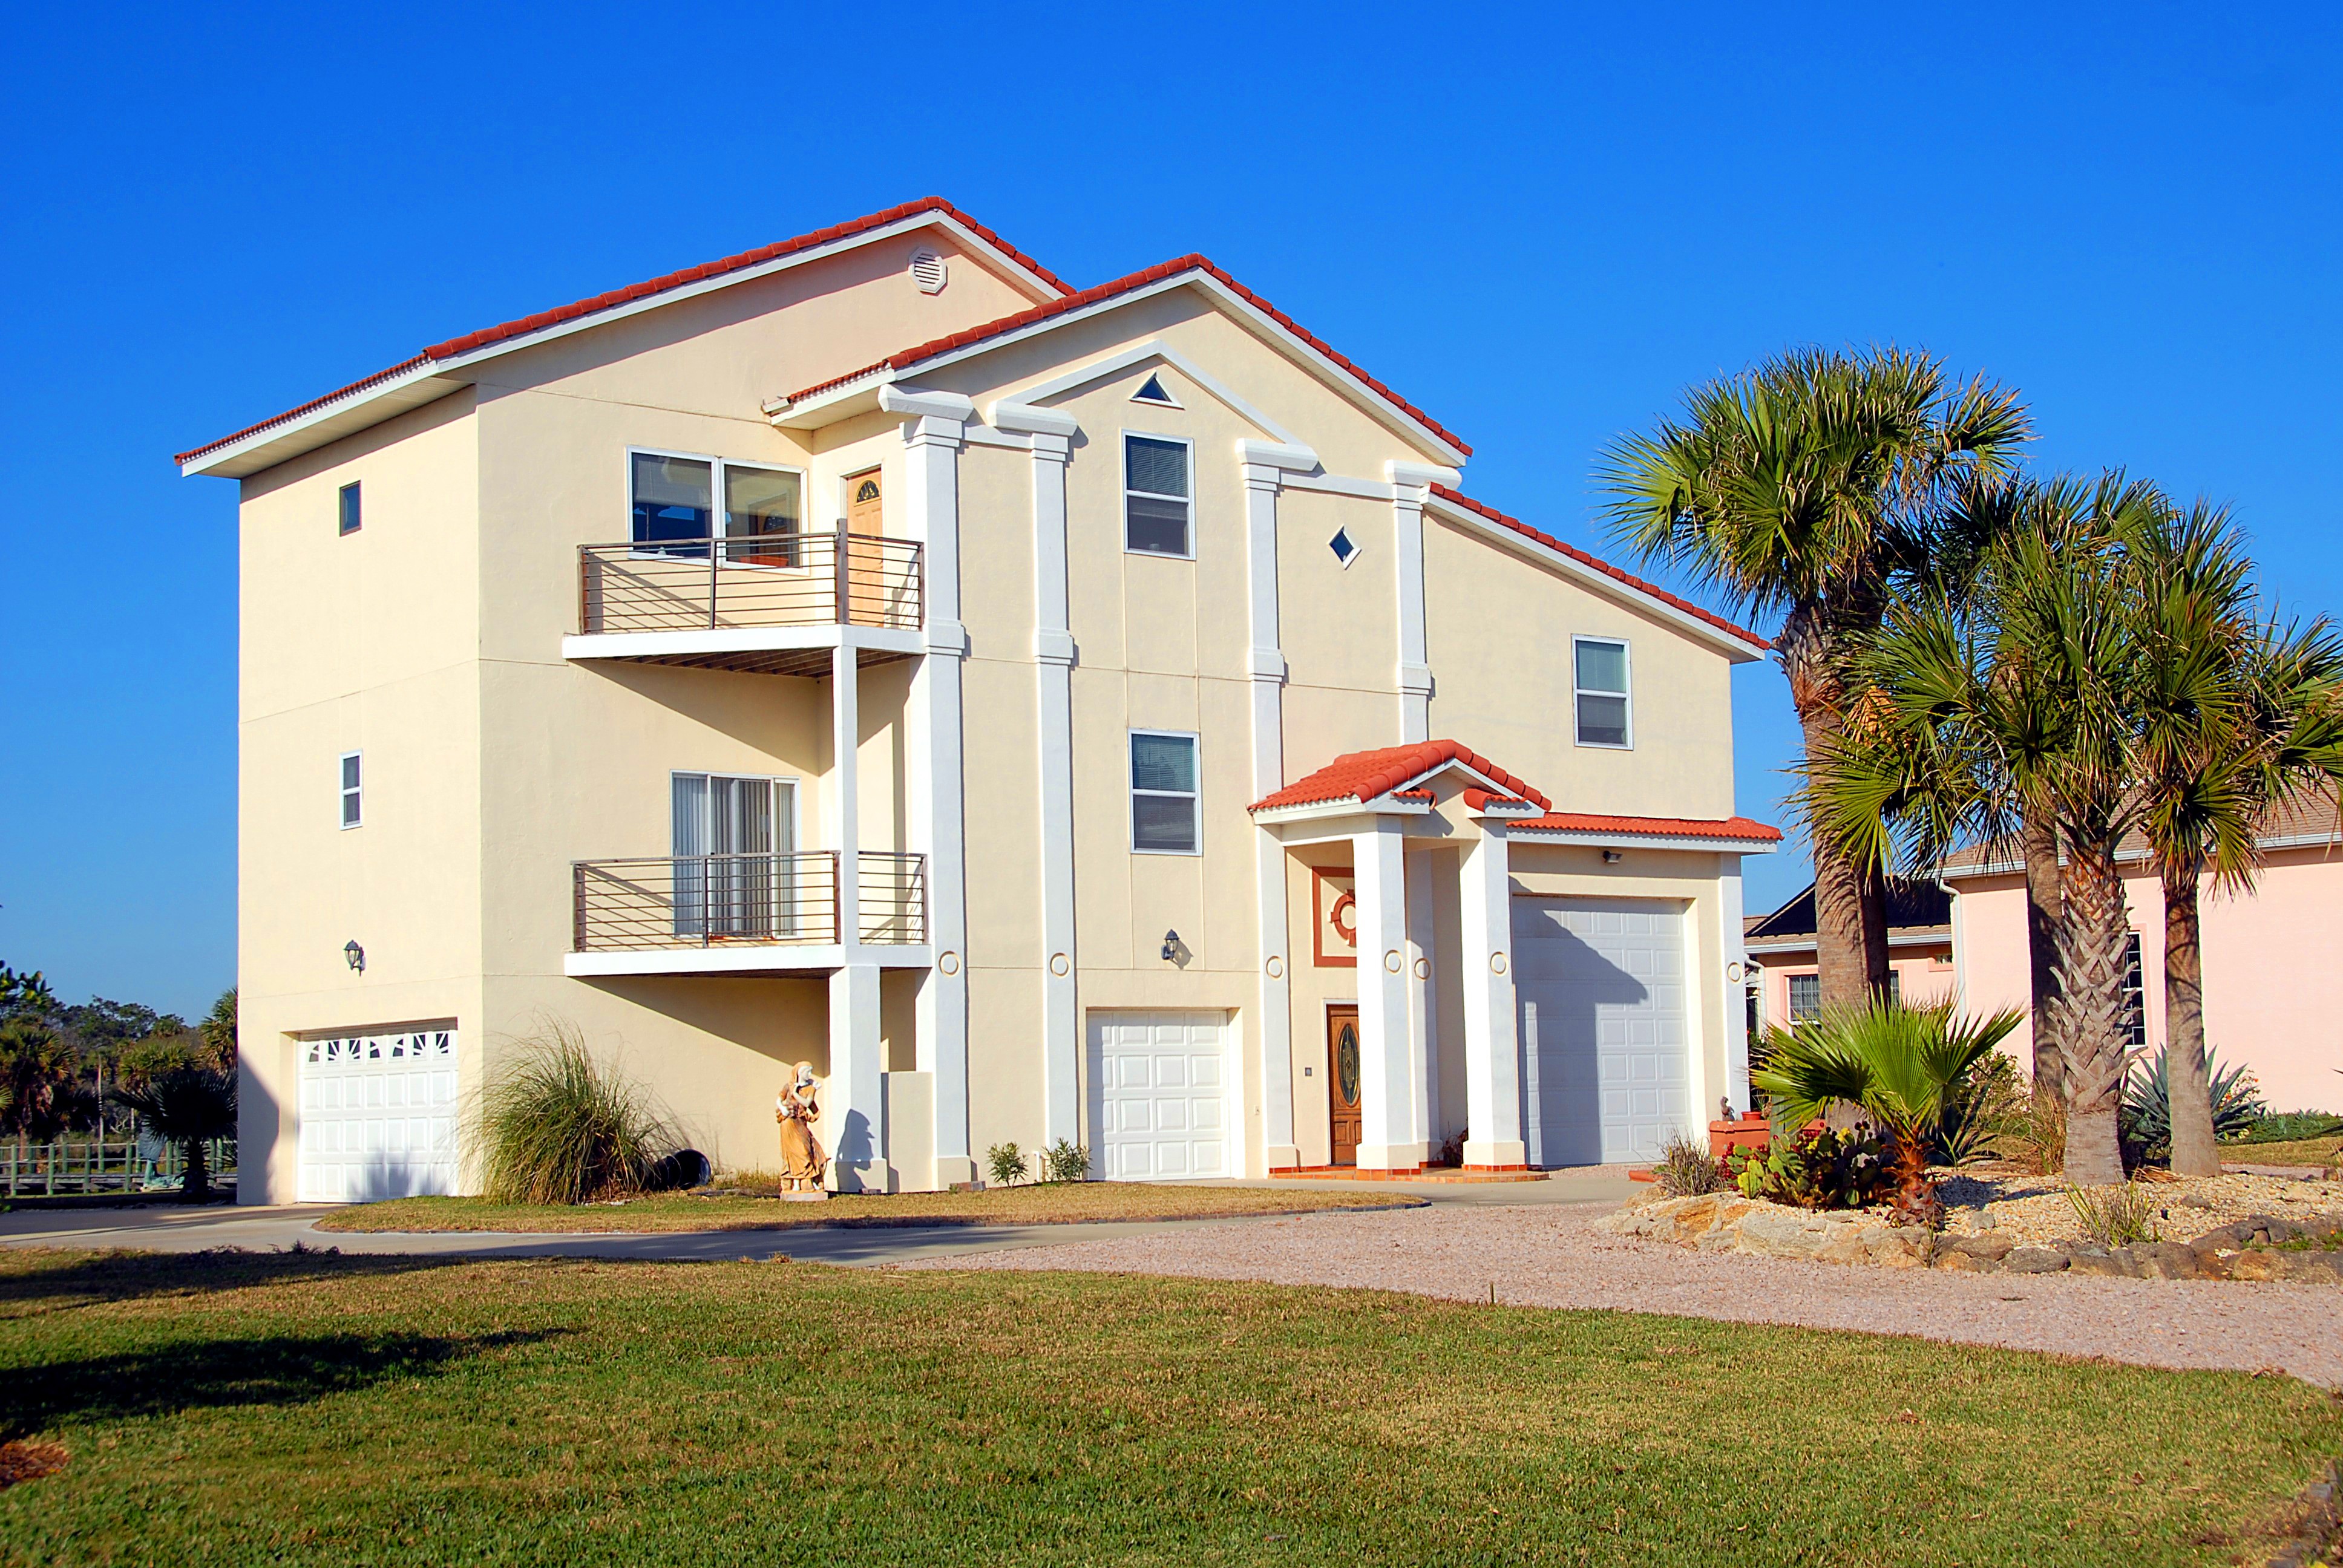
coast, water, architecture, sky, villa, mansion, house, shore, building, home, coastal, coastline, tropical, cottage, facade, residence, property, exterior, apartment, rental, sunny, luxury, farmhouse, front, estate, expensive, florida, hacienda, neighbourhood, real estate, florida home, upscale, florida beach, beach home, residential area